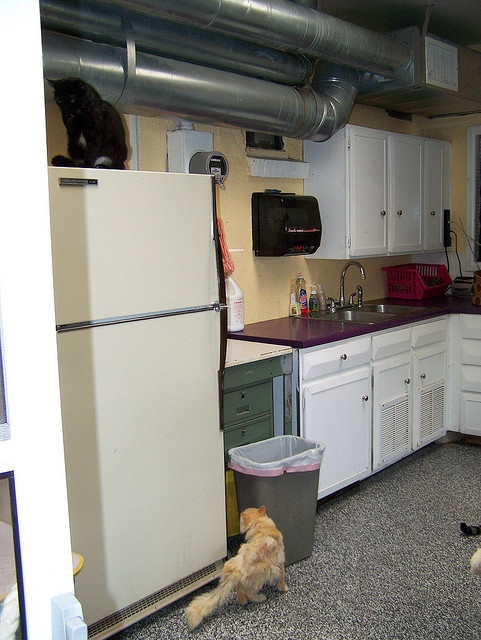
A dog standing next to a refrigerator freezer inside of a kitchen.
A cat investigates a trash can for food.
A cat on the floor of a kitchen.
A cat looking between a trash can and refrigerator in a kitchen.
a cat standing in a kitchen in front of a fridge